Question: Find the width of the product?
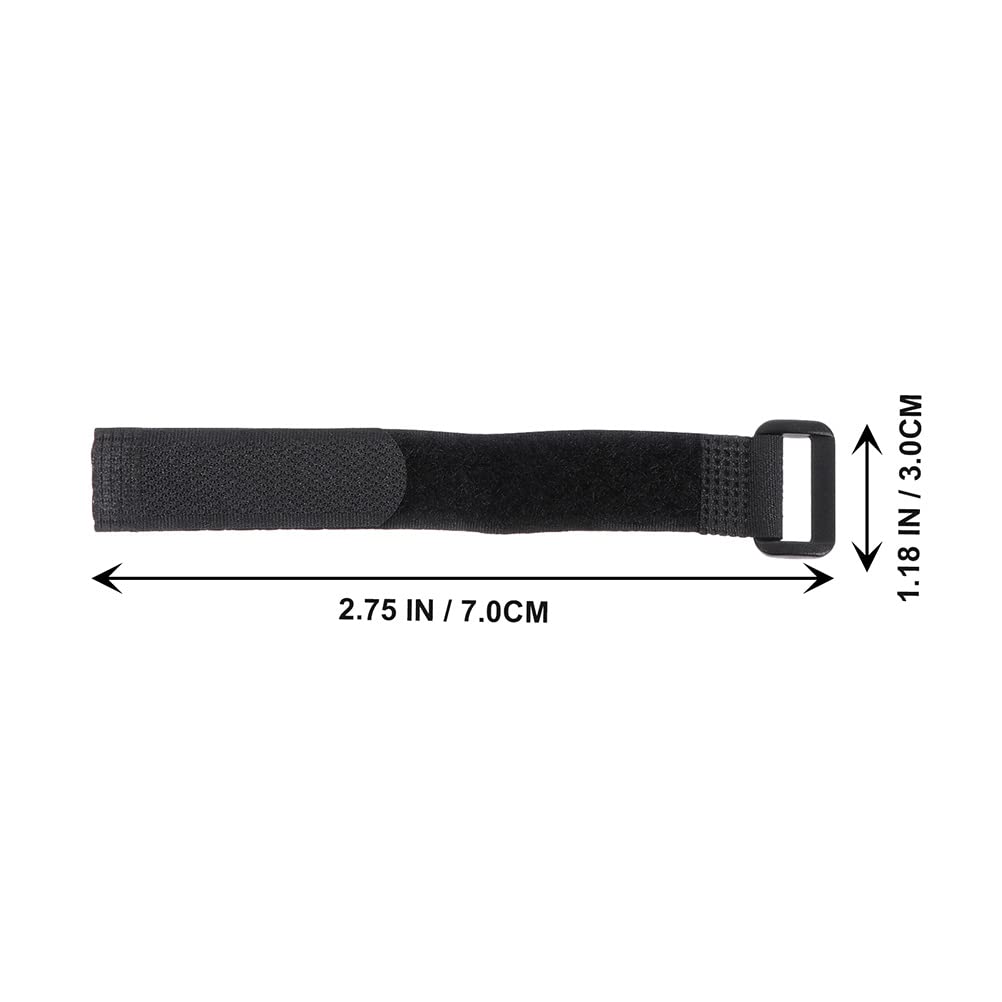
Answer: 3.0 centimetre